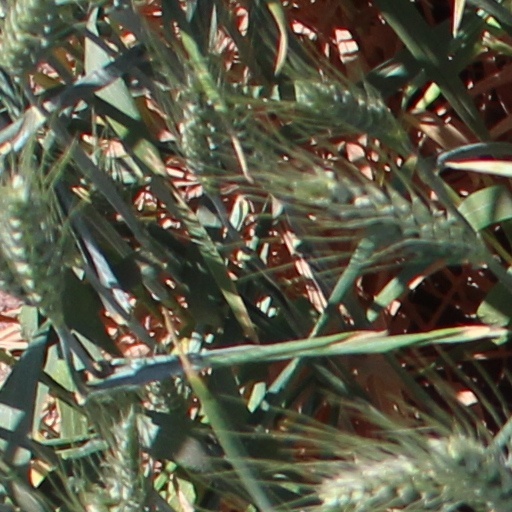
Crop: wheat